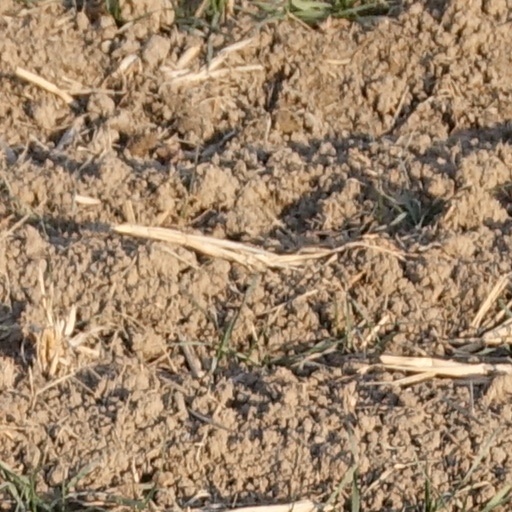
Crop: wheat